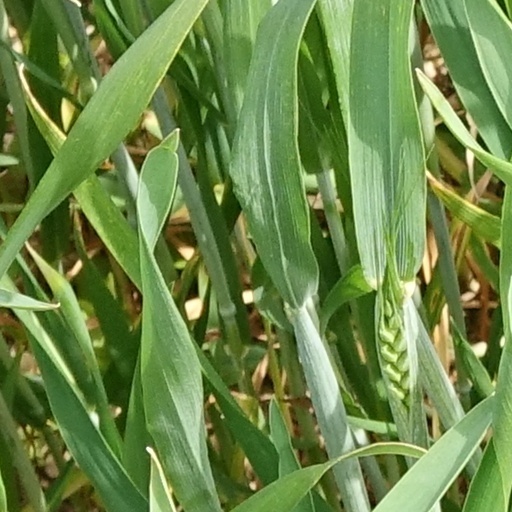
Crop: wheat